Breakfast by country

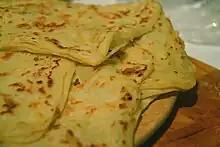
Thin layers of bread with browning on surface.

Due to Algeria's history of having been a colony of France, breakfast in Algeria is heavily influenced by French cuisine and most commonly consists of café au lait or espresso along with a sweet pastry (some common examples are croissants, mille-feuilles, pain au chocolats known as "petits pains", etc.) or some kind of traditional bread with a date filling or jam (kesra, bradj, etc.)